275 Madison Avenue

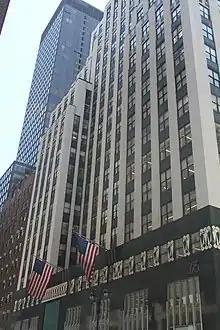
40th Street facade

American Home Products sold the building in November 1951 to Tishman Realty & Construction, which leased back to American Home Products. The deal reportedly involved more than $5 million, all in cash. At the time, American Home Products occupied 17 full stories and portions of seven others, and New York Trust, Johns-Mansville, Procter & Gamble, Babcock & Wilcox, and Provident Mutual Insurance Company also occupied the building. The sale was finalized in January 1952, and Tishman secured a first mortgage of $3.2 million from the Metropolitan Life Insurance Company. Tishman sold the building in 1953 to the Massachusetts Mutual Life Insurance Company, though Tishman took back a long-term lease. Johns-Manville occupied on 12 stories, and American Home Products occupied on 24 stories. The next year, Tishman installed an air-conditioning system in Johns-Manville's offices while 800 employees continued to work in the space. Lawrence Wien and Harry Helmsley took a long-term lease on the building in 1955.